TT2

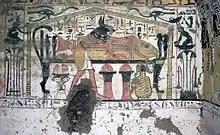
Khabekhnet's mummy as an "abdw"-fish attended by Anubis, south wall of the burial chamber

On the short northern wall is a scene showing Khabekhnet offering before two rows of seated kings and queens; this is now in the Berlin Museum (1625). In the upper row, the cartouches identify them as (from right to left) Djeserkare (Amenhotep I), Ahmose-Nefertari, Seqenenre Tao, Ahhotep, king's sister Meritamun, a king's sister, mother of the god Kaesmut, king's sister Sitamun, a king's son (name lost), Royal Lady (name lost), Great king's wife Henuttamehu, king's wife Tures, king's wife Ahmose, king's son Sipair. In the lower row are Nebhepetre Mentuhotep (II), Nebpehtyre Ahmose (I), King Sekhentnebre Ahmose (a misspelling of Senakhtenre), Wadjkheperre Kamose, a king's son Binpu, king's son Wadjmose, king's son Ramose, king's son Nebenkhurru (?), king's son Ahmose, God's wife Kamose, a god's wife Sit-ir-bau, a god's wife Ta-khered-qa, and a god's wife (name lost). In the three lower registers, Khabekhnet appears with his family before gods. The first register of another scene on the same wall again depicts Khabekhnet before a statue of Amenhotep I and Amun; a lower register depicts Khabekhnet and his wife being led by Anubis and Horus before Osiris and Isis.